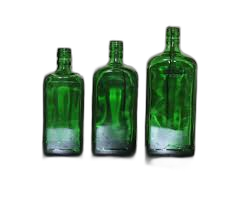
Waste category: glass